Historical examples of flanking maneuvers

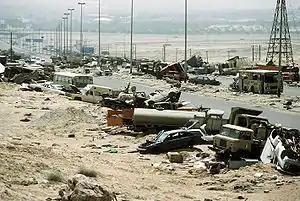
Destroyed Iraqi civilian and military vehicles on the Highway of Death.

The Ulm Campaign of September to October 1805 saw Napoleon Bonaparte engage in a monthlong maneuver aimed at severing Austrian lines and eventually capturing an entire Austrian army. The casualties were exceptionally one-sided for a modern battle, with the French suffering 2,000 casualties and the Austrians suffering 60,000, mostly captured. As Trevor Dupuy put it: